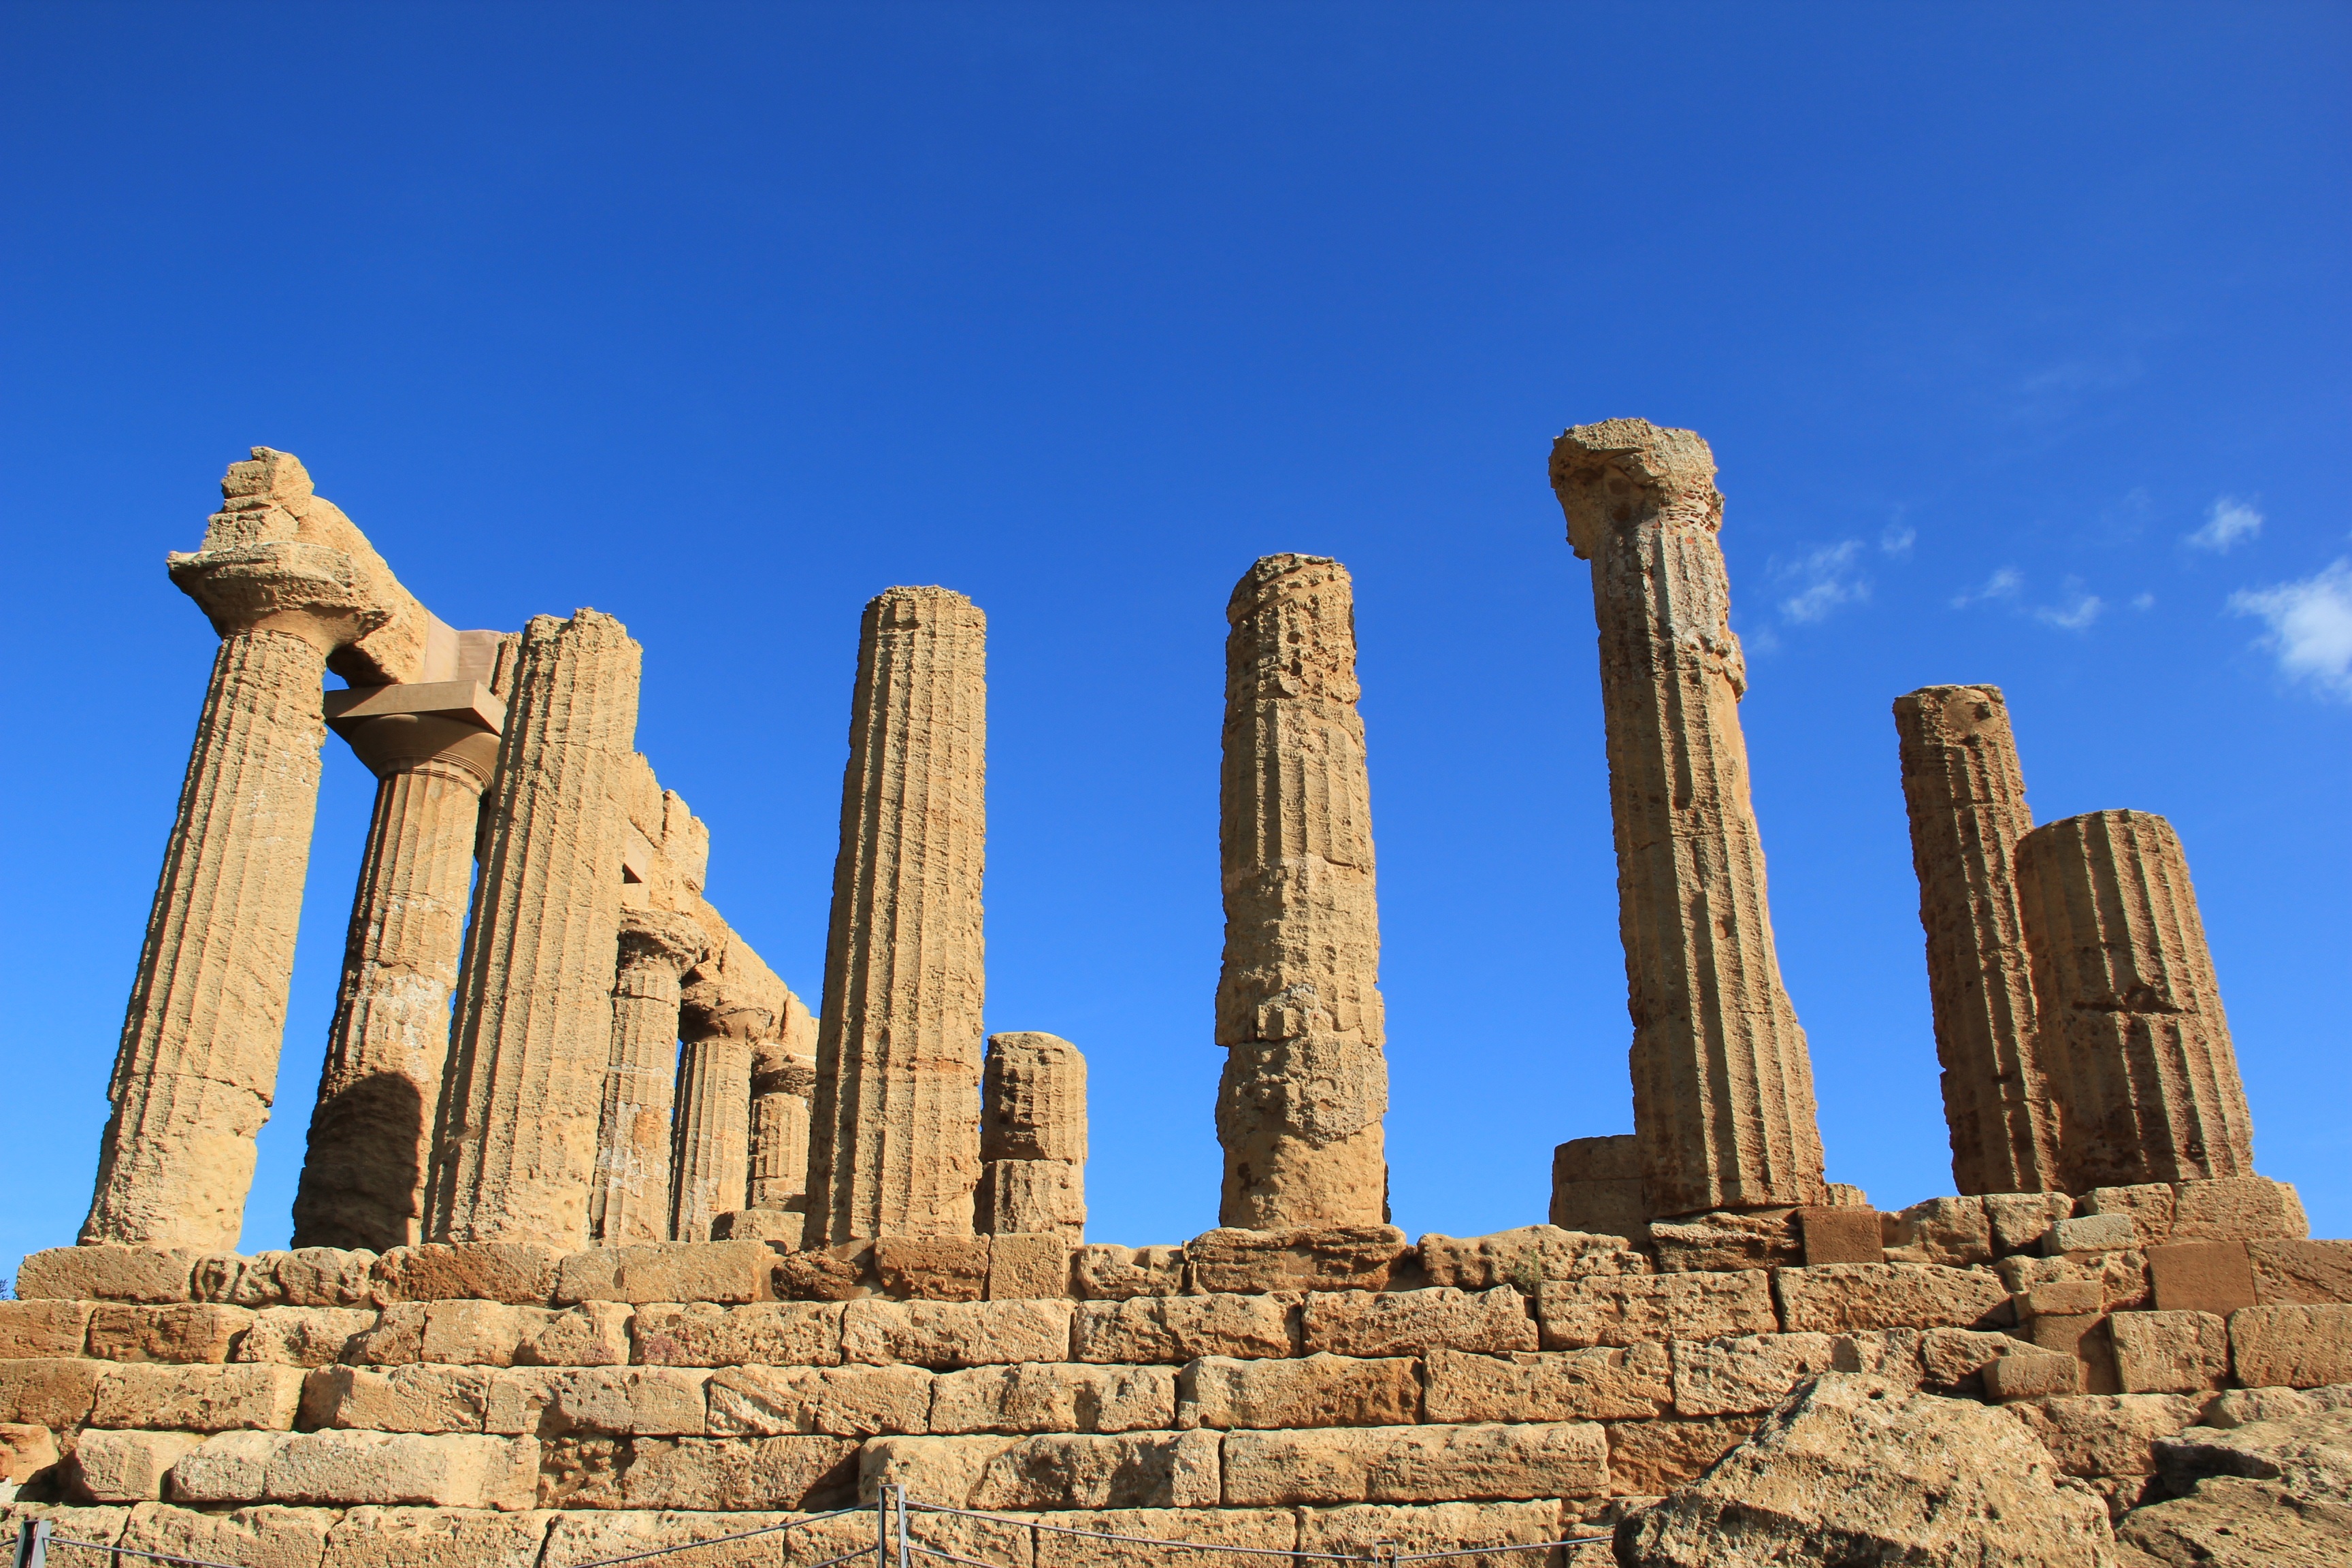
rock, architecture, structure, monument, column, greek, ancient, landmark, theatre, temple, ruins, columns, style, unesco, monolith, sicily, the ruins of the, archaeological site, unesco world heritage site, roman temple, historic site, ancient history, egyptian temple, ancient roman architecture, ancient greek temple